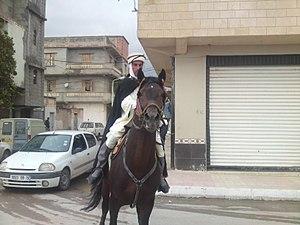
Le cheval est, en Algérie, présent à travers des pratiques traditionnelles telles que la fantasia, mais aussi un secteur de courses hippiques, incluant des courses de trot attelé, uniques en Afrique.